Howard Goldblatt

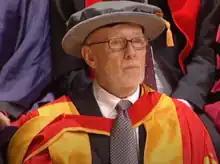
Goldblatt in 2014

Howard Goldblatt (born 1939) is a literary translator of numerous works of contemporary Chinese (mainland China & Taiwan) fiction, including "The Taste of Apples" by Huang Chunming and "The Execution of Mayor Yin" by Chen Ruoxi. Goldblatt also translated works of Chinese novelist and 2012 Nobel Prize in Literature winner Mo Yan, including six of Mo Yan's novels and collections of stories. He was a research professor of Chinese at the University of Notre Dame from 2002 to 2011.